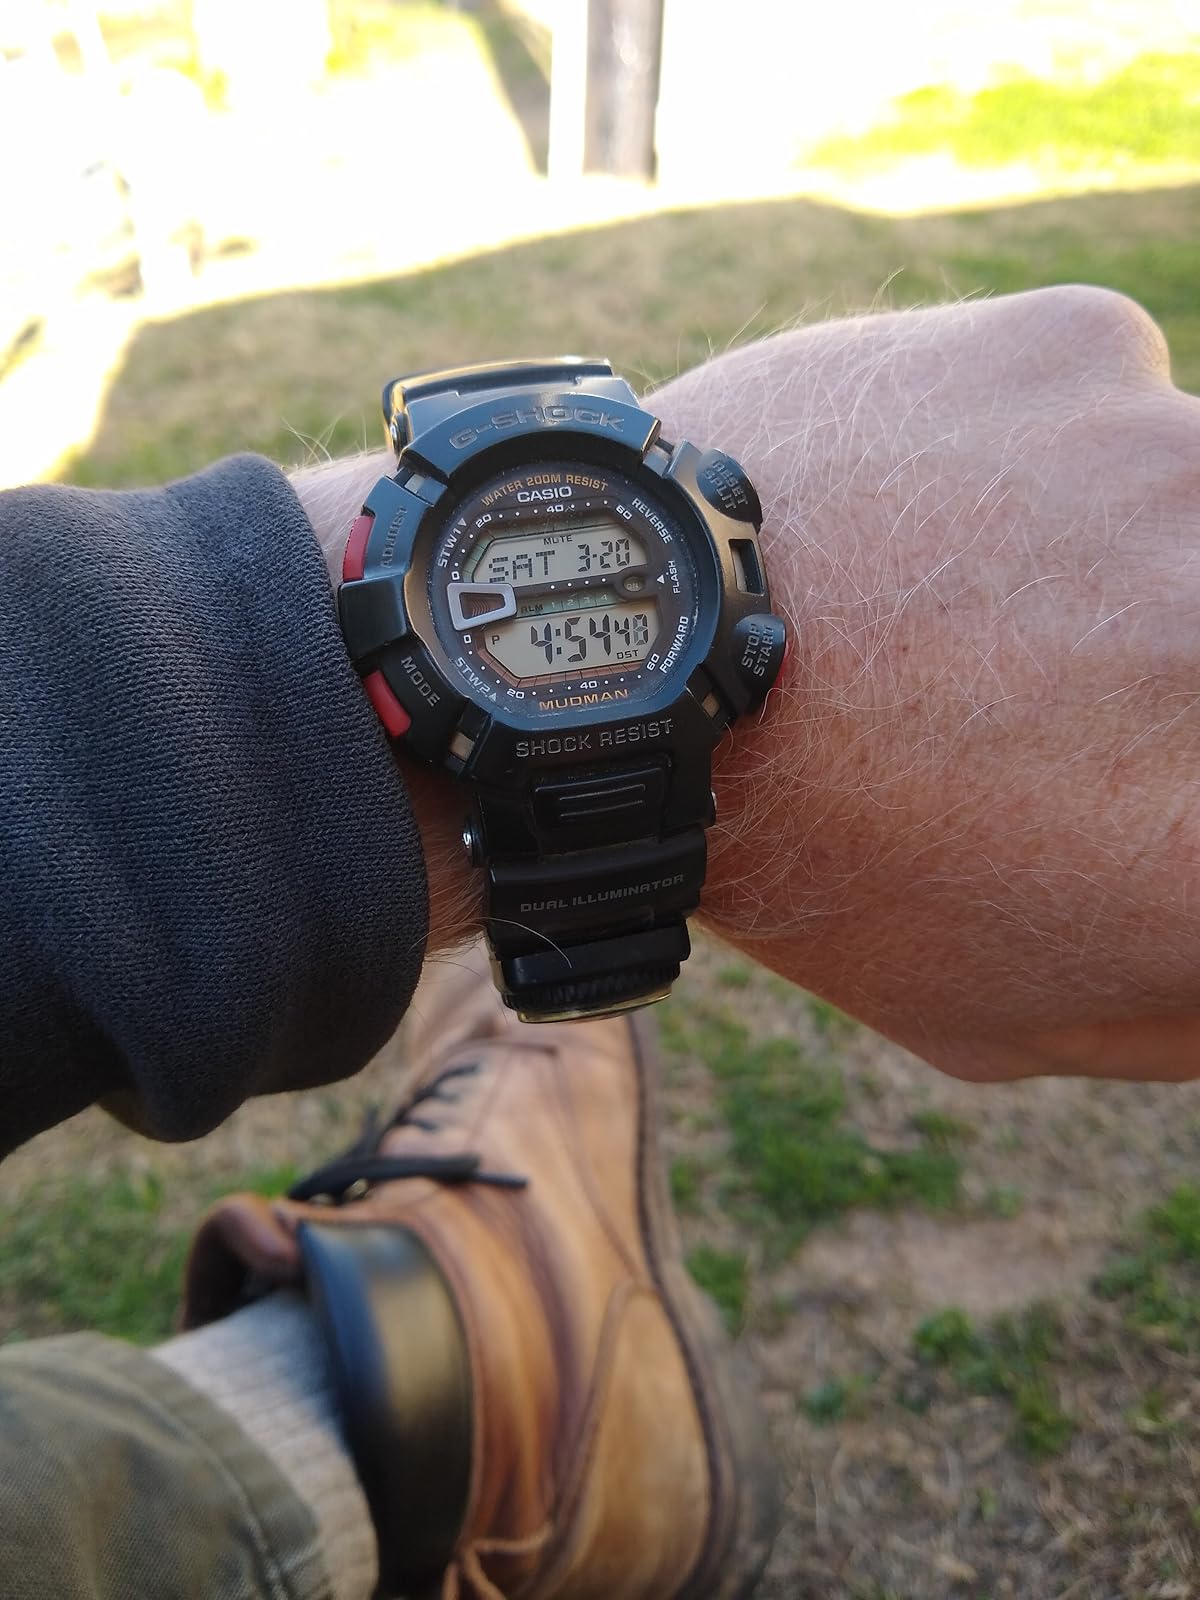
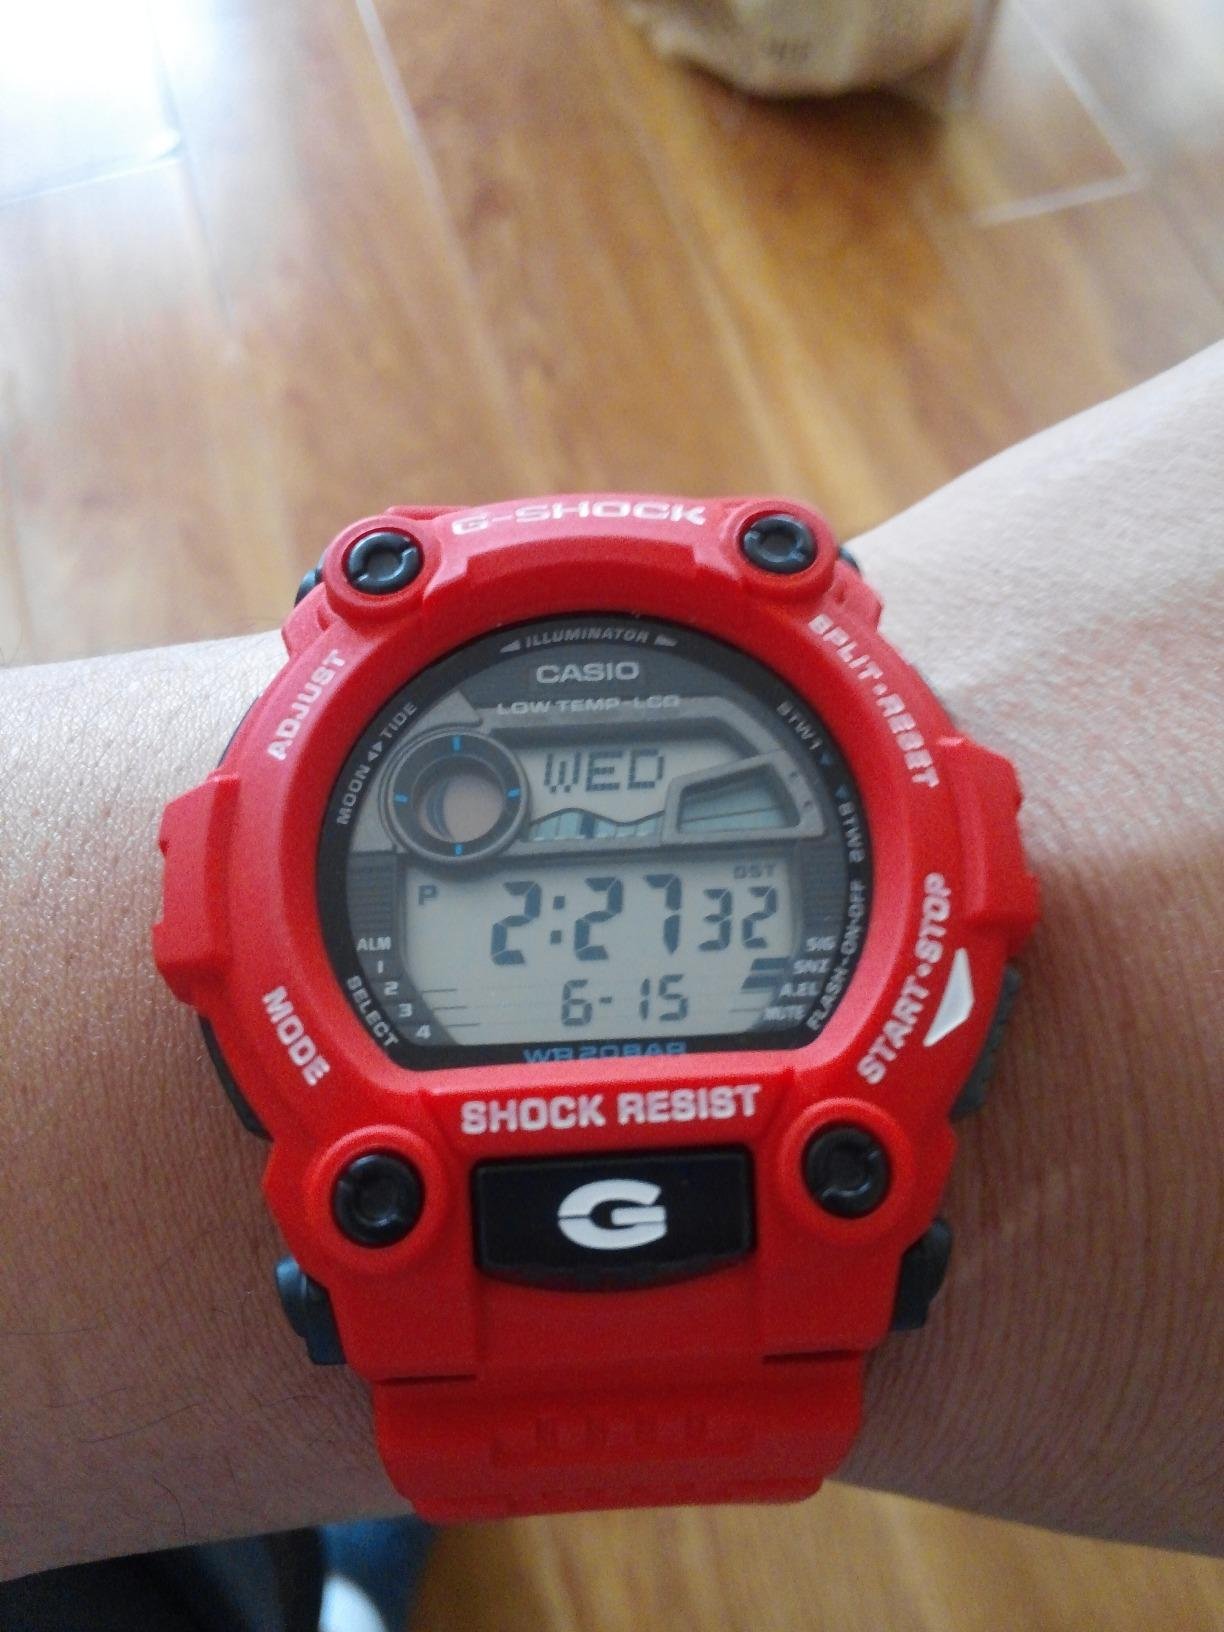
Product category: accessories_watch
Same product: no